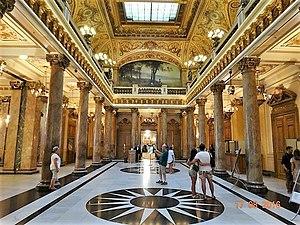
Monte-Carlo est un quartier de Monaco. Il abrite le célèbre casino de Monte-Carlo.